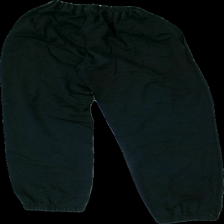
View: back
Type: Trousers
Category: Ladies
Brand: Not in the list
Brand text on label: Crivit
Colors: Black
Material: 55% Cotton 45% Viscose
Cut: Regular
Size: 42
Season: All
Price range: <50
Recommended usage: Export
Description: Black trousers
Comment: washed out